USS Charles F. Hughes

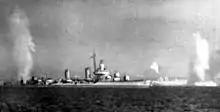
"Charles F. Hughes" off Anzio, 1944.

Through early March, she returned to Anzio again and again, to provide shore bombardment, screening, and patrol services. For the American troops dug in under almost constant German counterattack, the whistle of shells over head from such ships as "Hughes" was a most comforting sound. From 3 March to 4 April, the destroyer resumed convoy escort duties in north African waters and patrol at Gibraltar, then returned to operate off Anzio until just before the final breakout from the beachhead late in May.